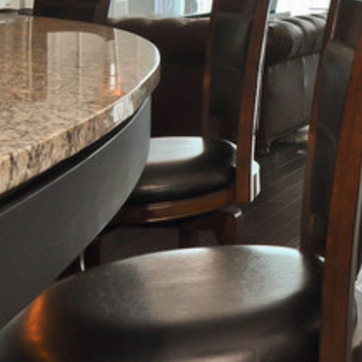
Material: leather